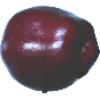
Label: red_delicious_apple